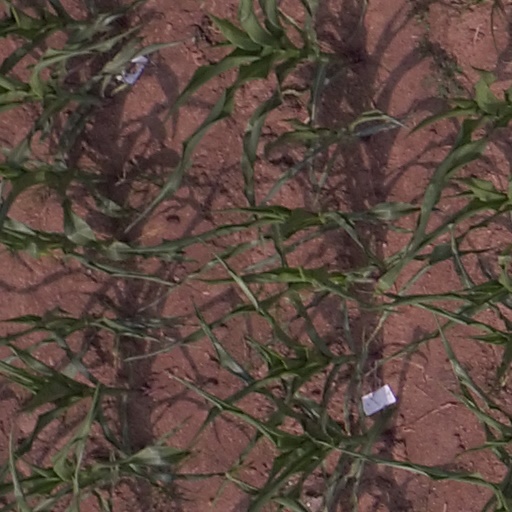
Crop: maize; corn